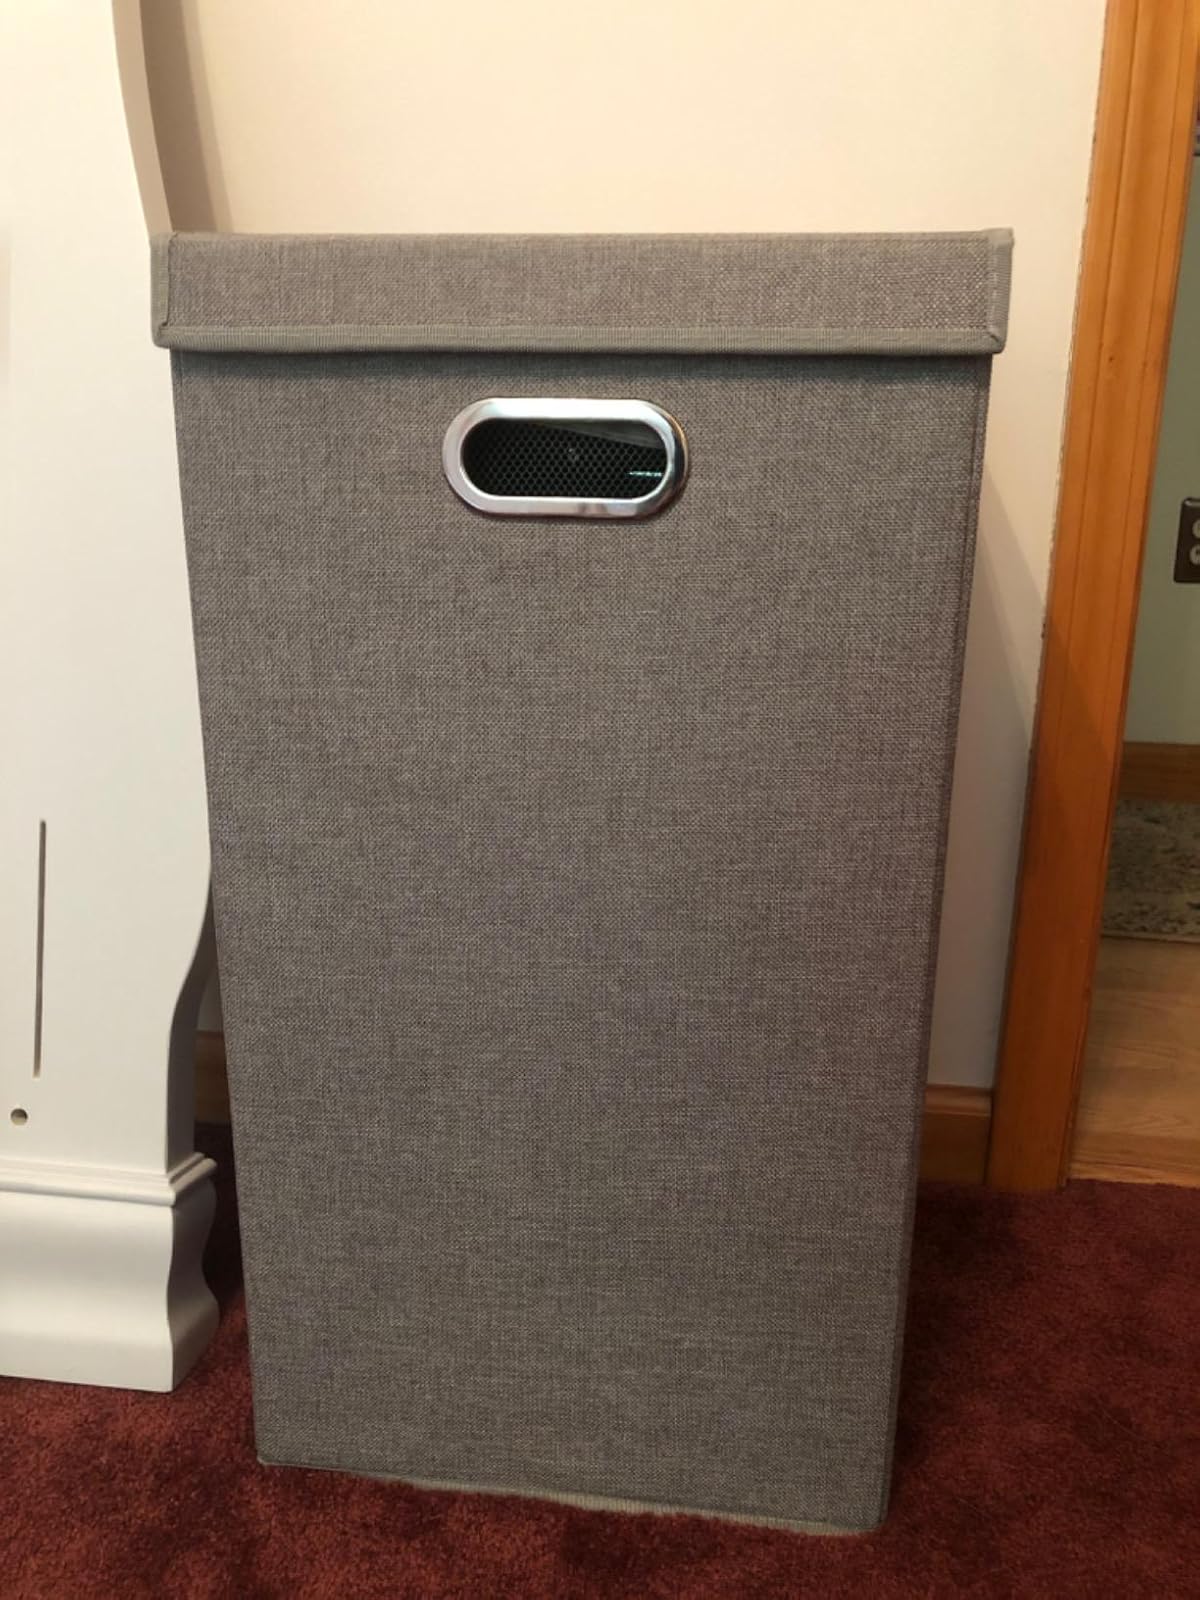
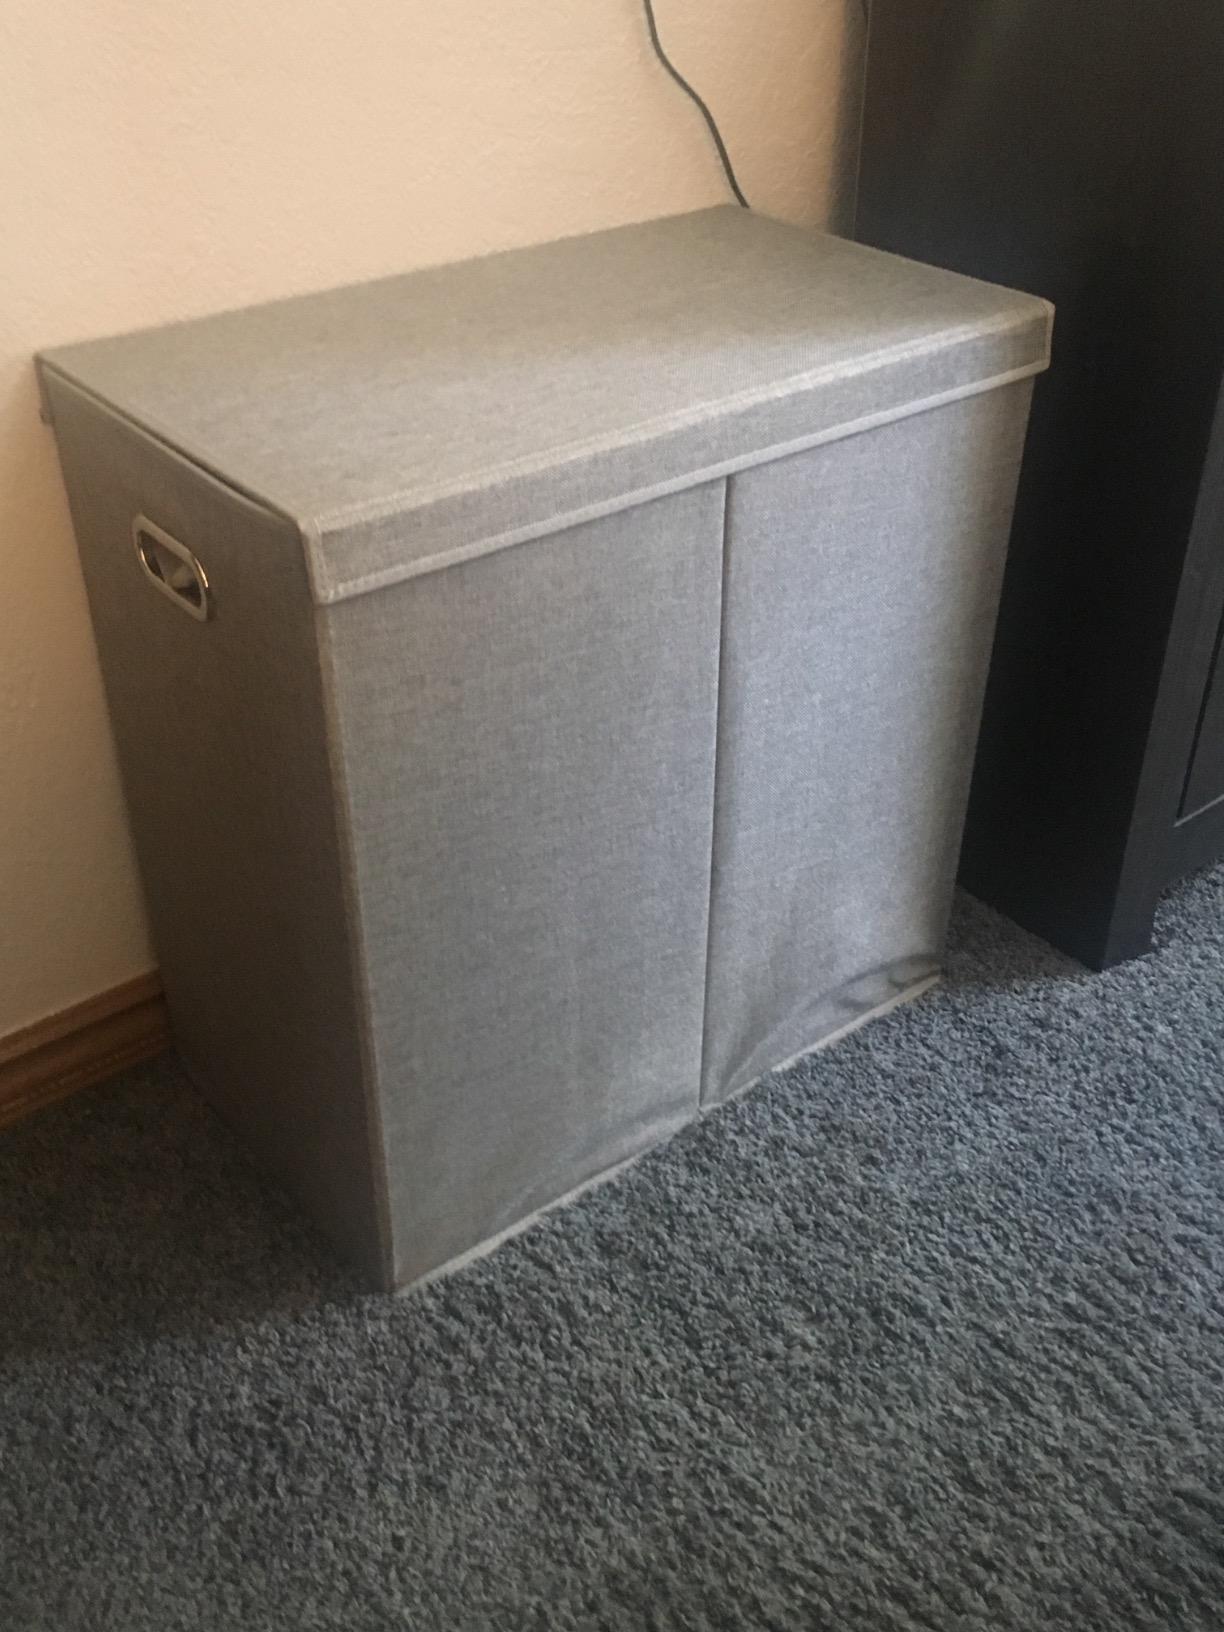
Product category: items_hamper
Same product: no